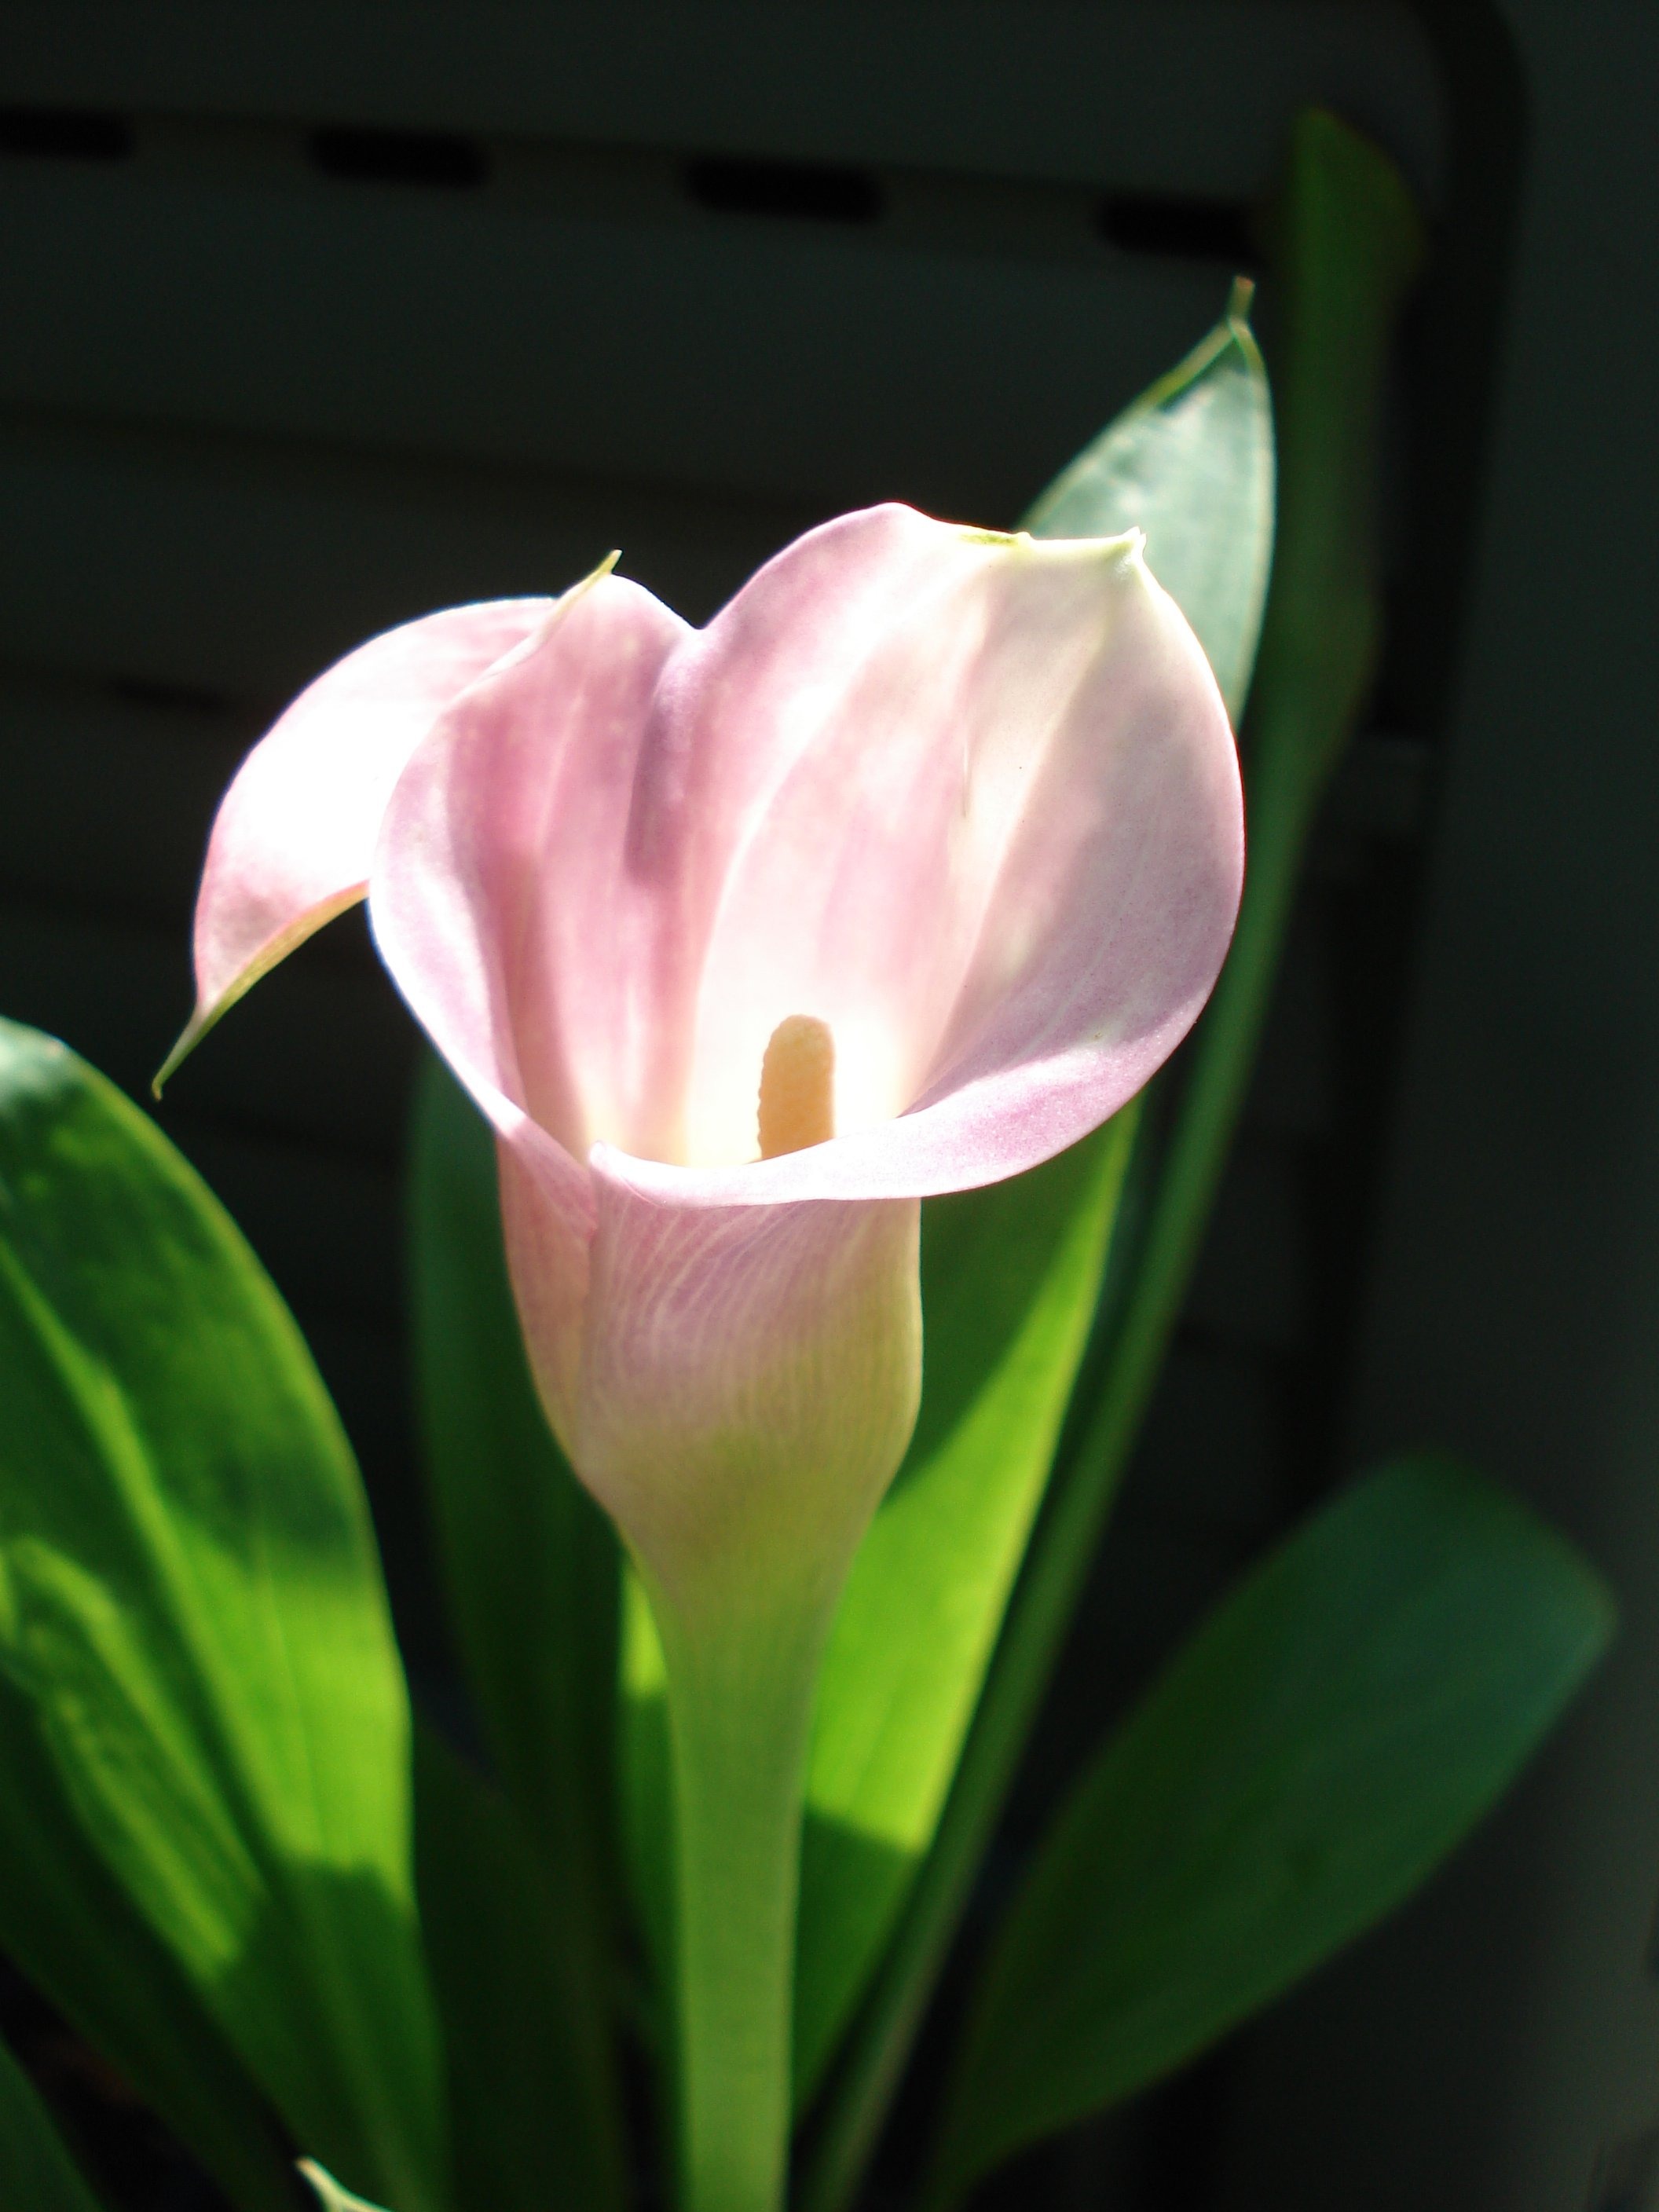
nature, blossom, plant, flower, petal, bloom, tulip, botany, pink, flora, macro photography, flowering plant, plant stem, land plant